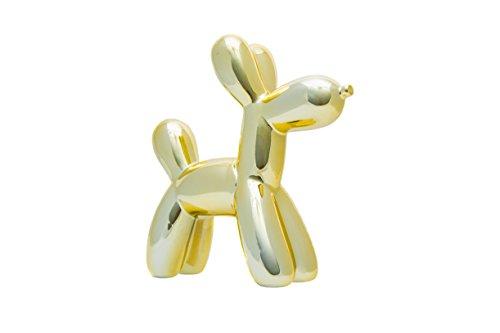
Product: Interior Illusions Gold Balloon Mini Dog Bank
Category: Toys & Games | Novelty & Gag Toys | Money Banks
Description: Color: Gold metallic finished This adorable bank is perfect for gifting.
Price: $23.95
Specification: ProductDimensions:7.5x2x7.5inches|ItemWeight:1pounds|ShippingWeight:1.1pounds(Viewshippingratesandpolicies)|Manufacturer:InteriorIllusionsPlus|ASIN:B01I0CEV5Y|Itemmodelnumber:II00271sm